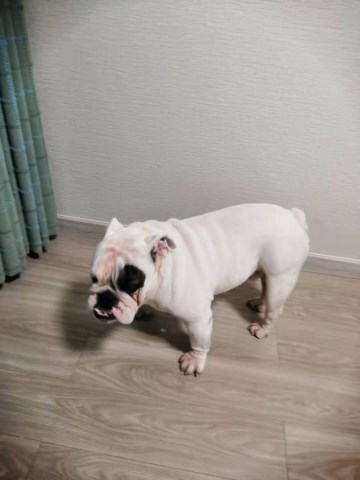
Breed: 1121-n000002-French_bulldog